WHSmith

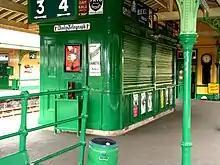
Stall on Horsted Keynes station platform, Sussex, preserved by the Bluebell Railway

After the death of W. H. Smith the younger in 1891, his widow was created Viscountess Hambleden in her own right; their son inherited the business from his father and the viscountcy from his mother. After the death of the second Viscount in 1928, the business was reconstituted as a limited company, in which his son, the third Viscount, owned all the ordinary shares. On the death of the third Viscount in 1948, the death duties were so large that a public holding company had to be formed and shares sold to WH Smith staff and the public. A younger brother of the third Viscount remained chairman until 1972, but the Smith family's control slipped away, and the last family member left the board in 1996.